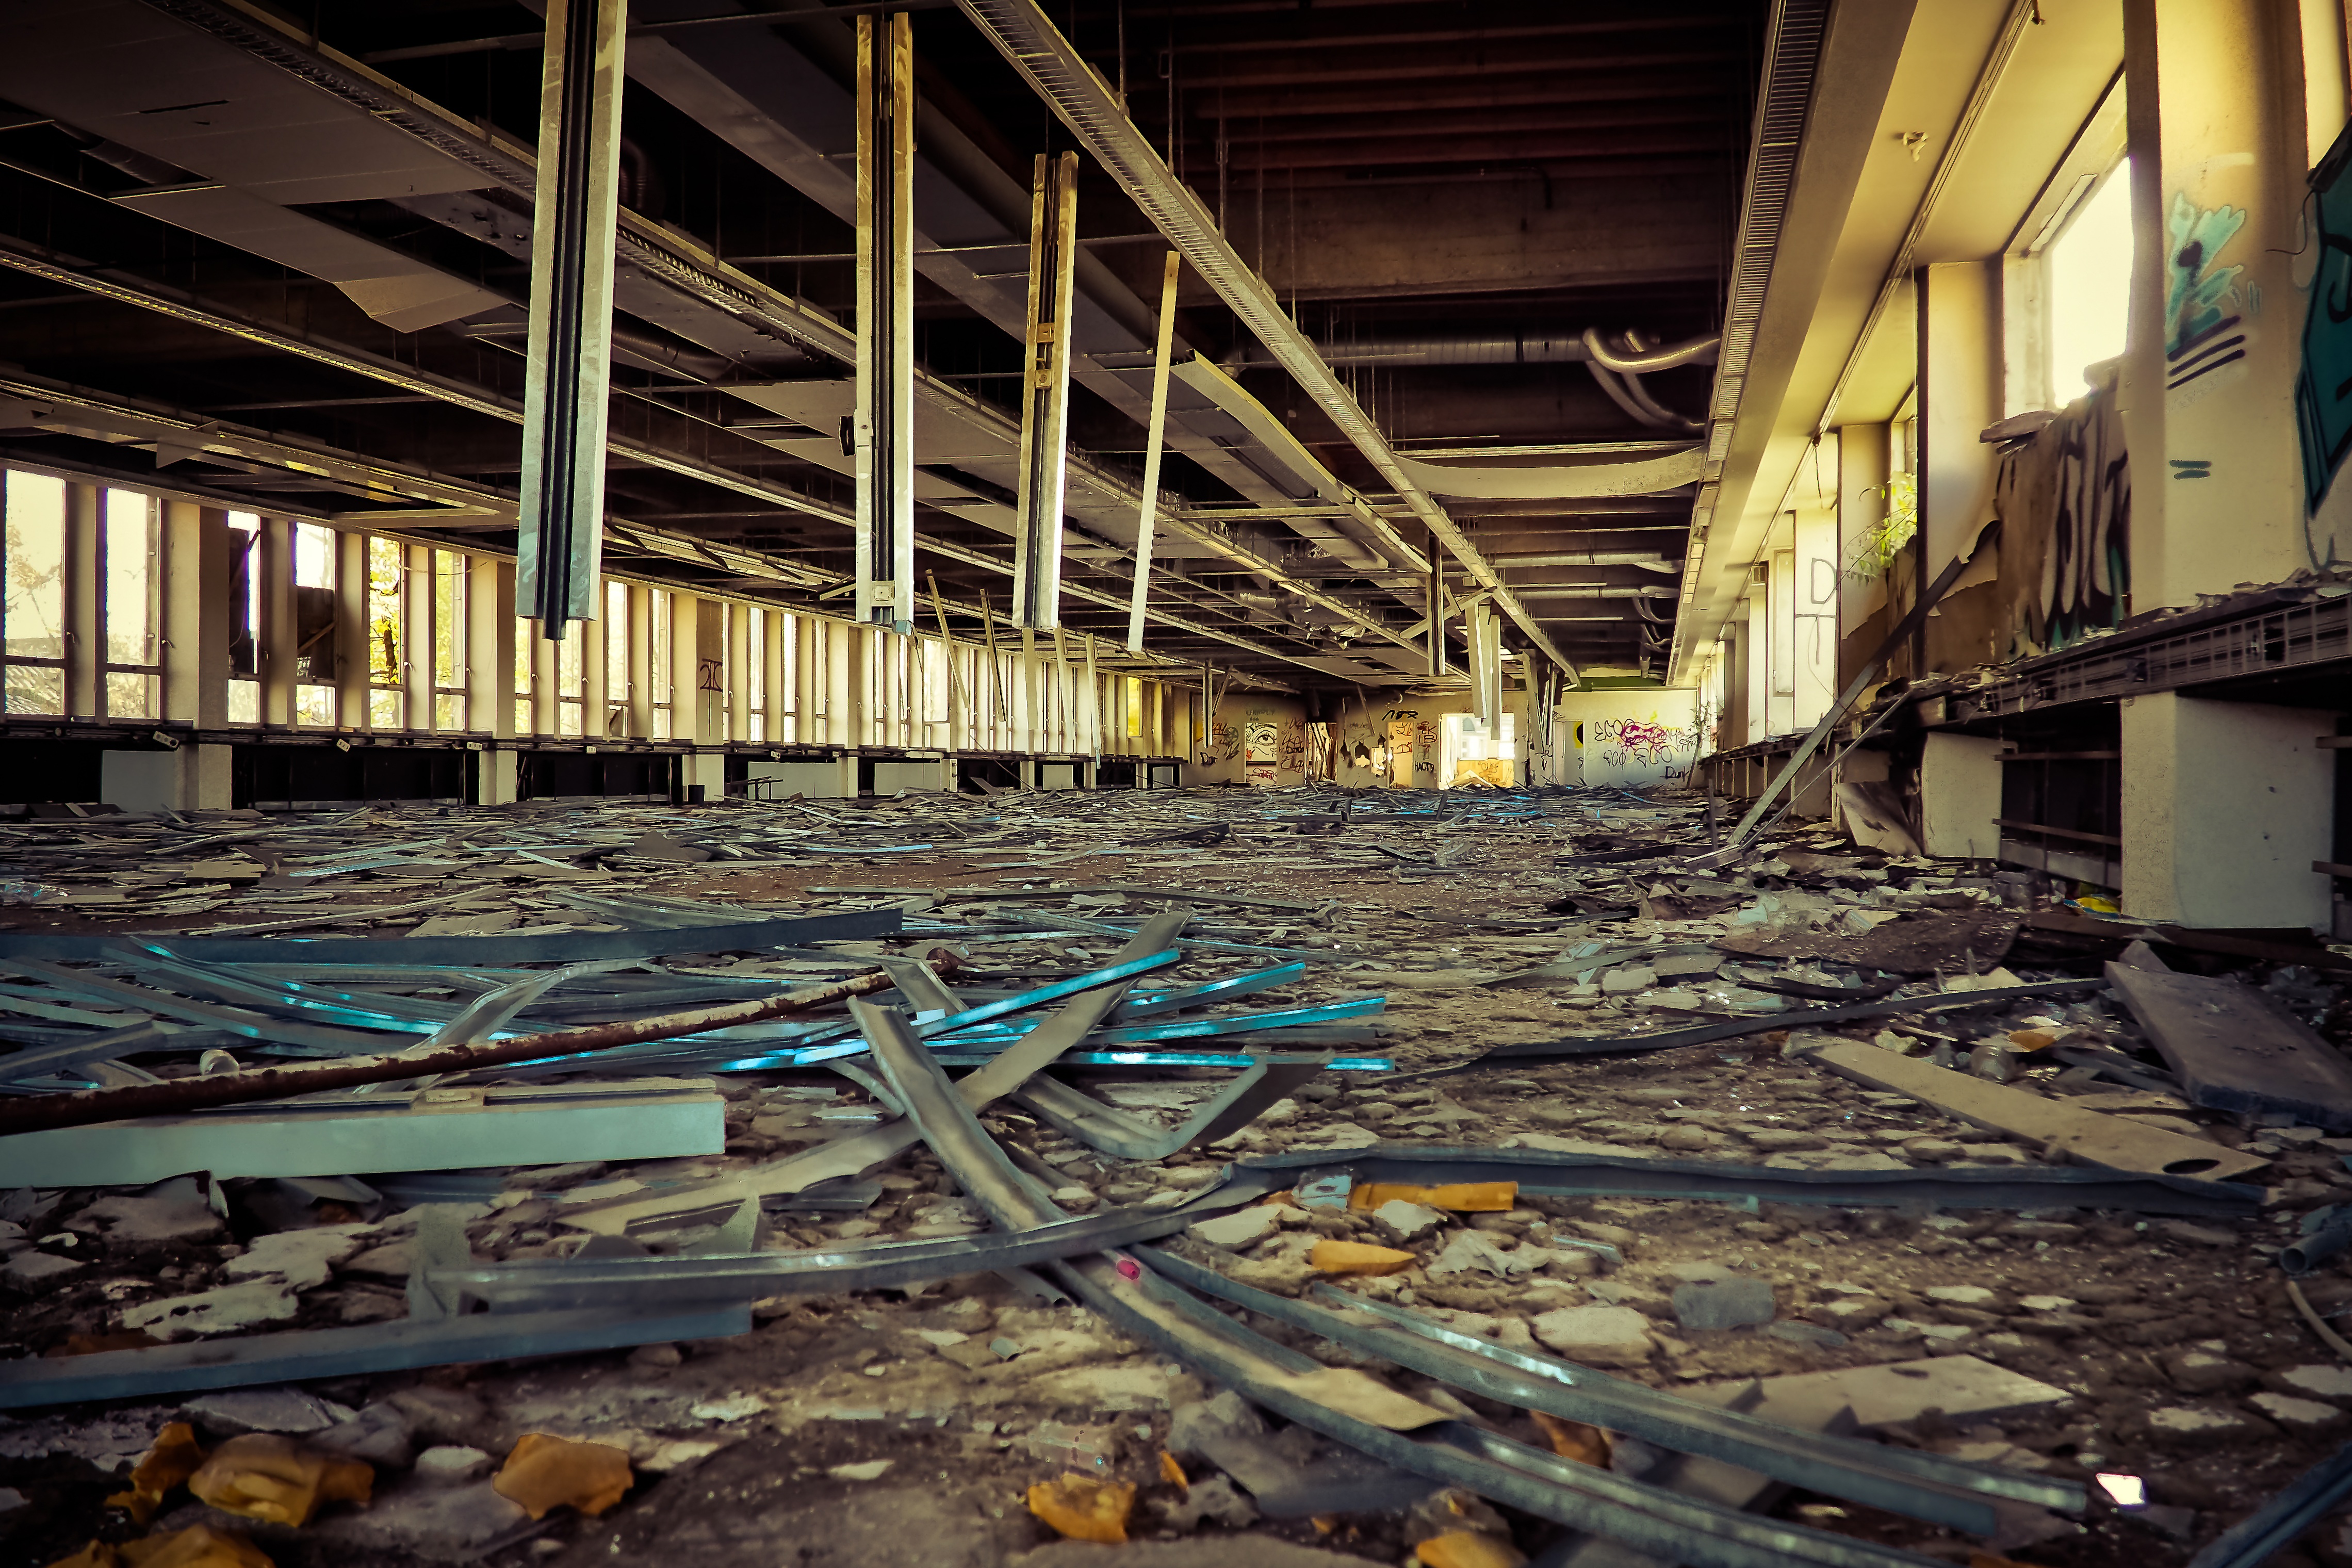
architecture, wood, track, window, building, old, atmosphere, mystical, dark, pillar, hall, broken, factory, contrast, industry, decay, ruin, old building, graffiti, destroyed, mysterious, transience, dilapidated, stock, weird, history, gloomy, destruction, mood, past, forget, transient, secret, leave, wall painting, industrial plant, lost places, pforphoto, break up, industrial building, factory building, lapsed, old factory, ailing, industrial hall, old factory hall, run down, urban area